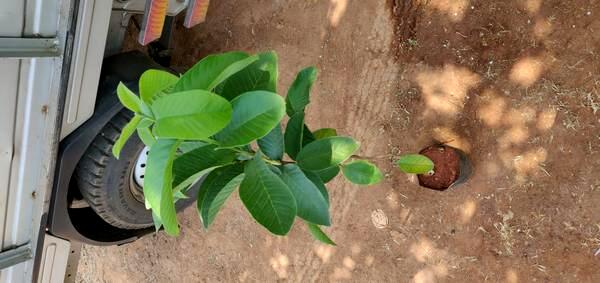
Plant: Gauva